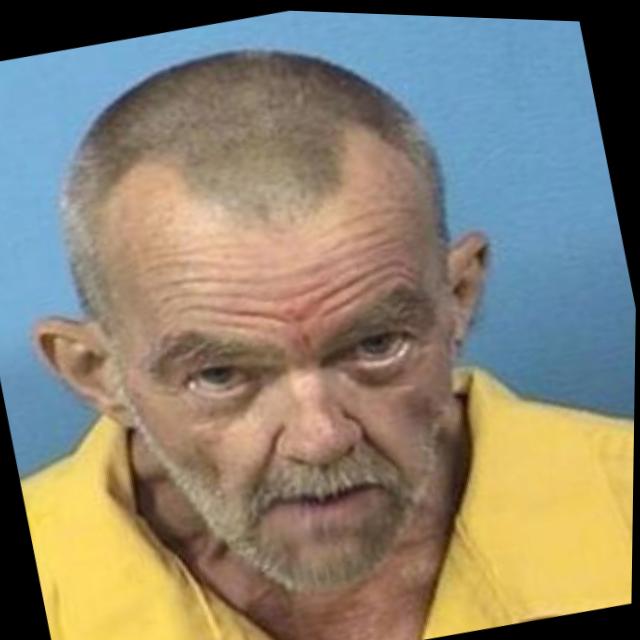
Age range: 45-64